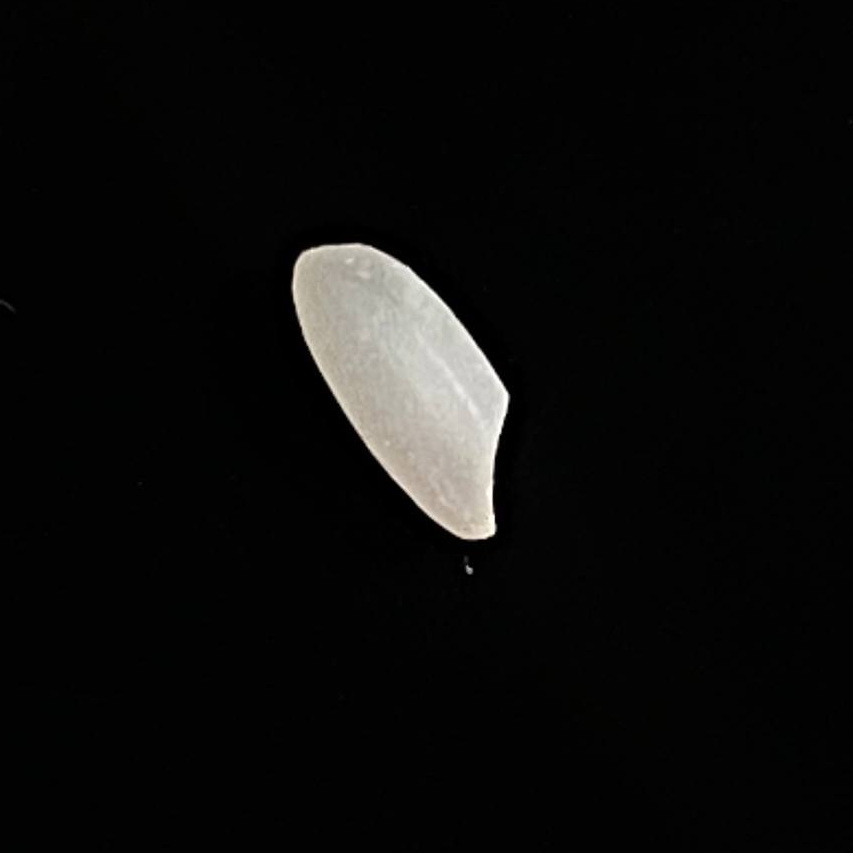
Rice variety: Chinigura_Polao